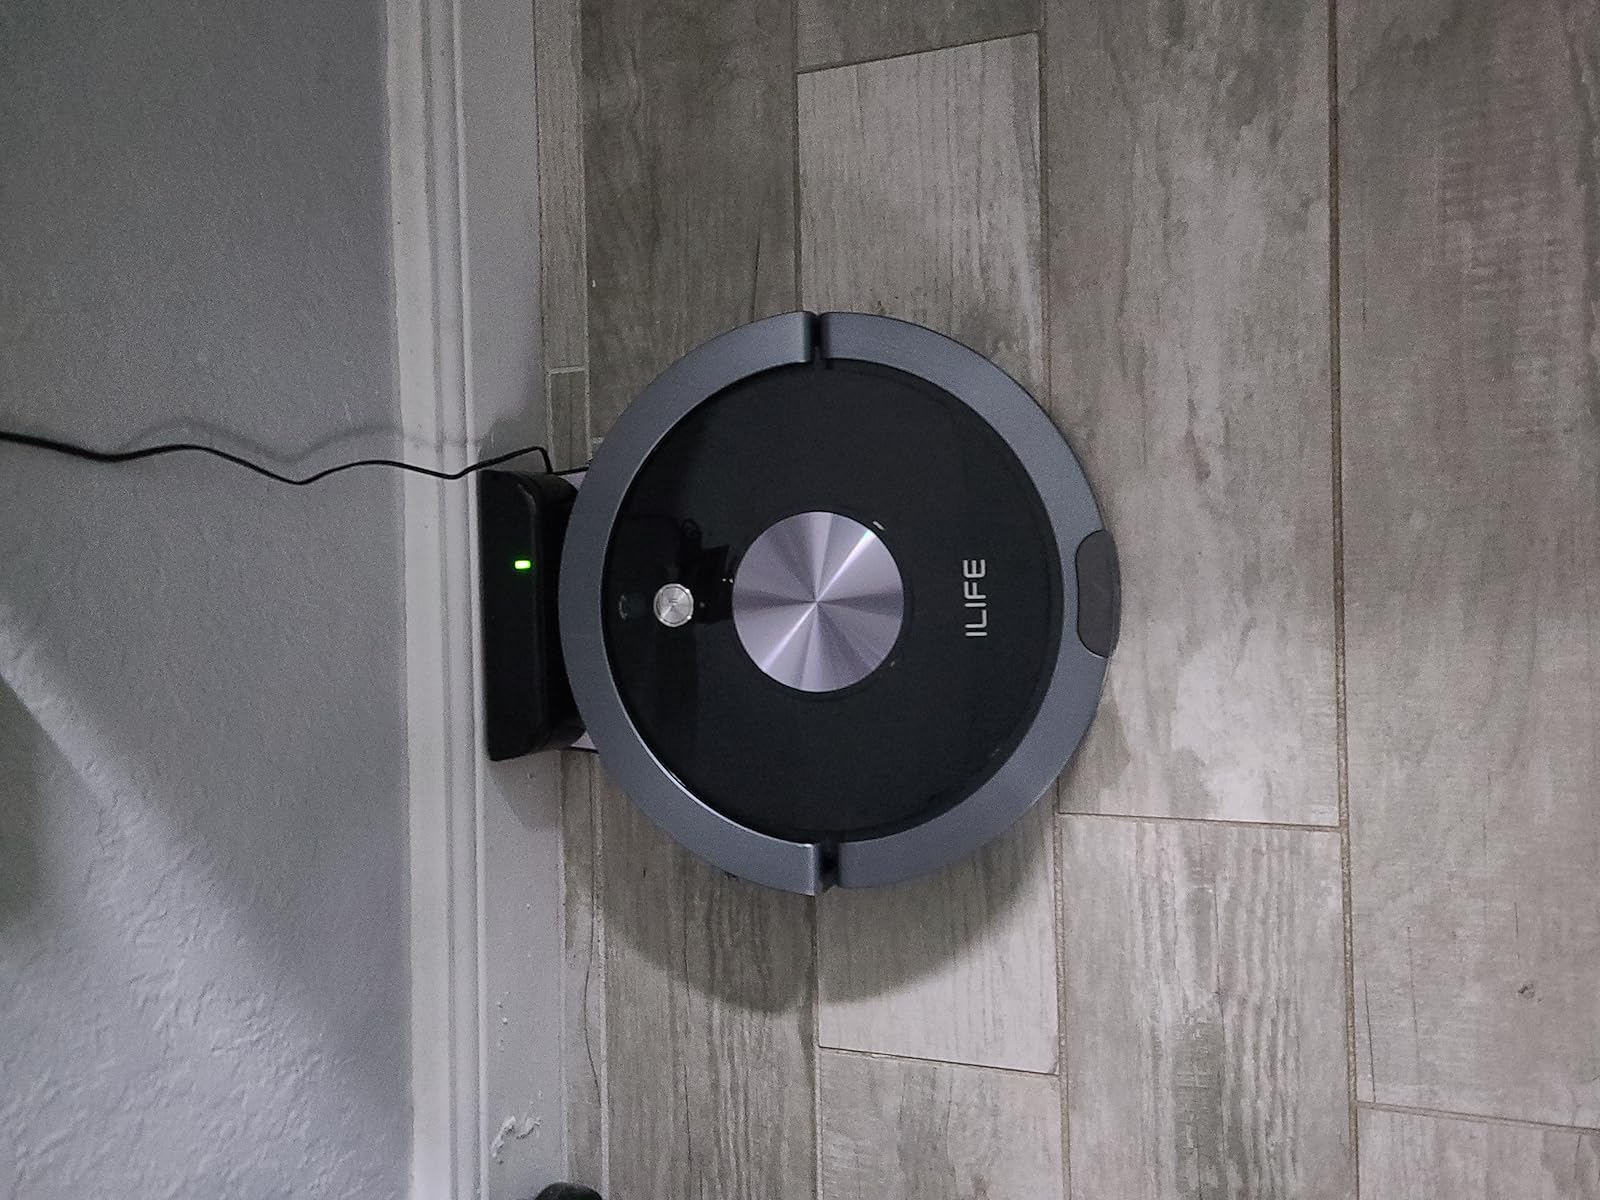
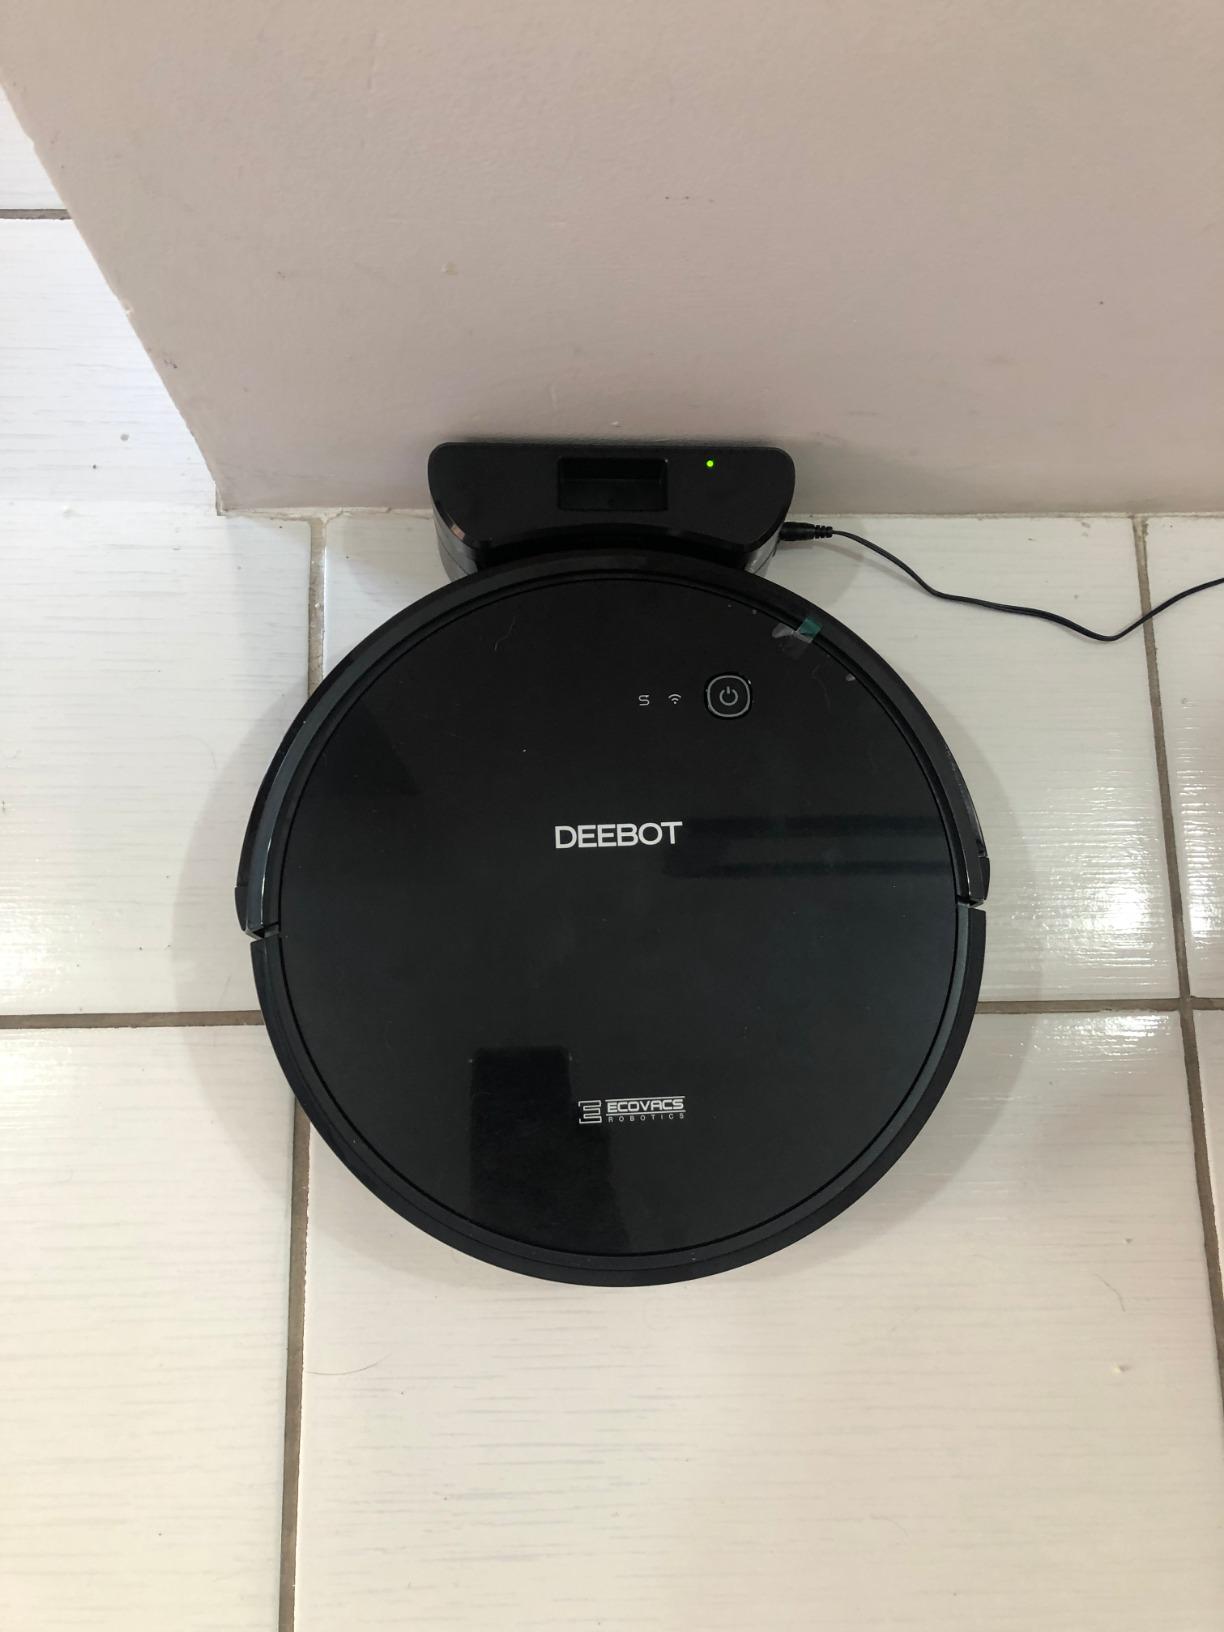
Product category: items_vacuum
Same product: no